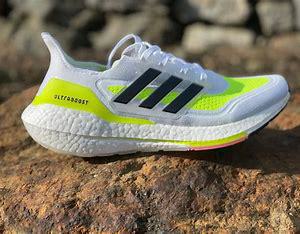
Brand: Adidas
Model: Ultraboost 21 Lauf